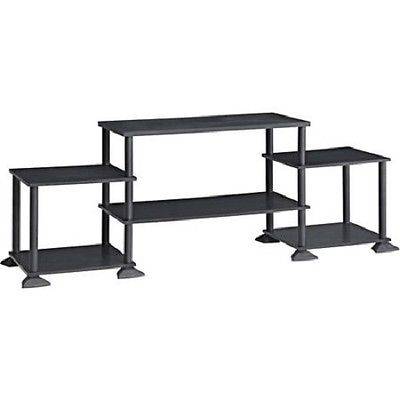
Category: cabinet